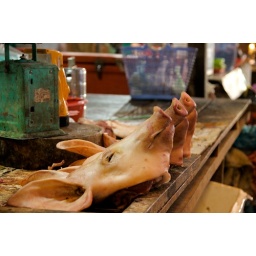
Three pig heads in a cambodian market